James C. Roberts (politician)

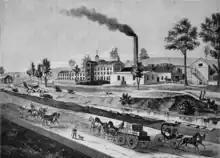
Drawing of Roberts's woolen mills near Downingtown

Around 1850, Roberts moved to Manayunk, Philadelphia. After two or three years, he moved to Dalton, Massachusetts, and lived there for about a year. He then returned to Manayunk and then moved to Fisherville, Dauphin County, Pennsylvania, and worked as a coal miner and became a manager. He then worked in the woolen mills and became an owner. He worked as a carder in a cotton mill.